NXT Cruiserweight Championship

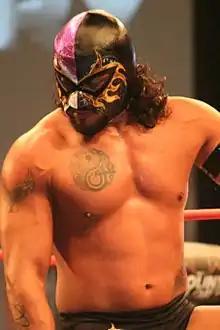
El Hijo del Fantasma defeated Drake Maverick to become Interim Champion. During his reign he would unmask and change his name to Santos Escobar.

A round-robin tournament began on April 15, 2020, to determine the interim NXT Cruiserweight Champion after Jordan Devlin was deemed unable to defend the title due to COVID-19 pandemic-related travel restrictions. Eight wrestlers were split into two groups of four, where each wrestler competed against the other three members of their respective group. The wrestlers with the best record in each group then competed to determine the interim champion. Any ties were broken by head-to-head results.